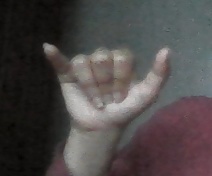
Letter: ya